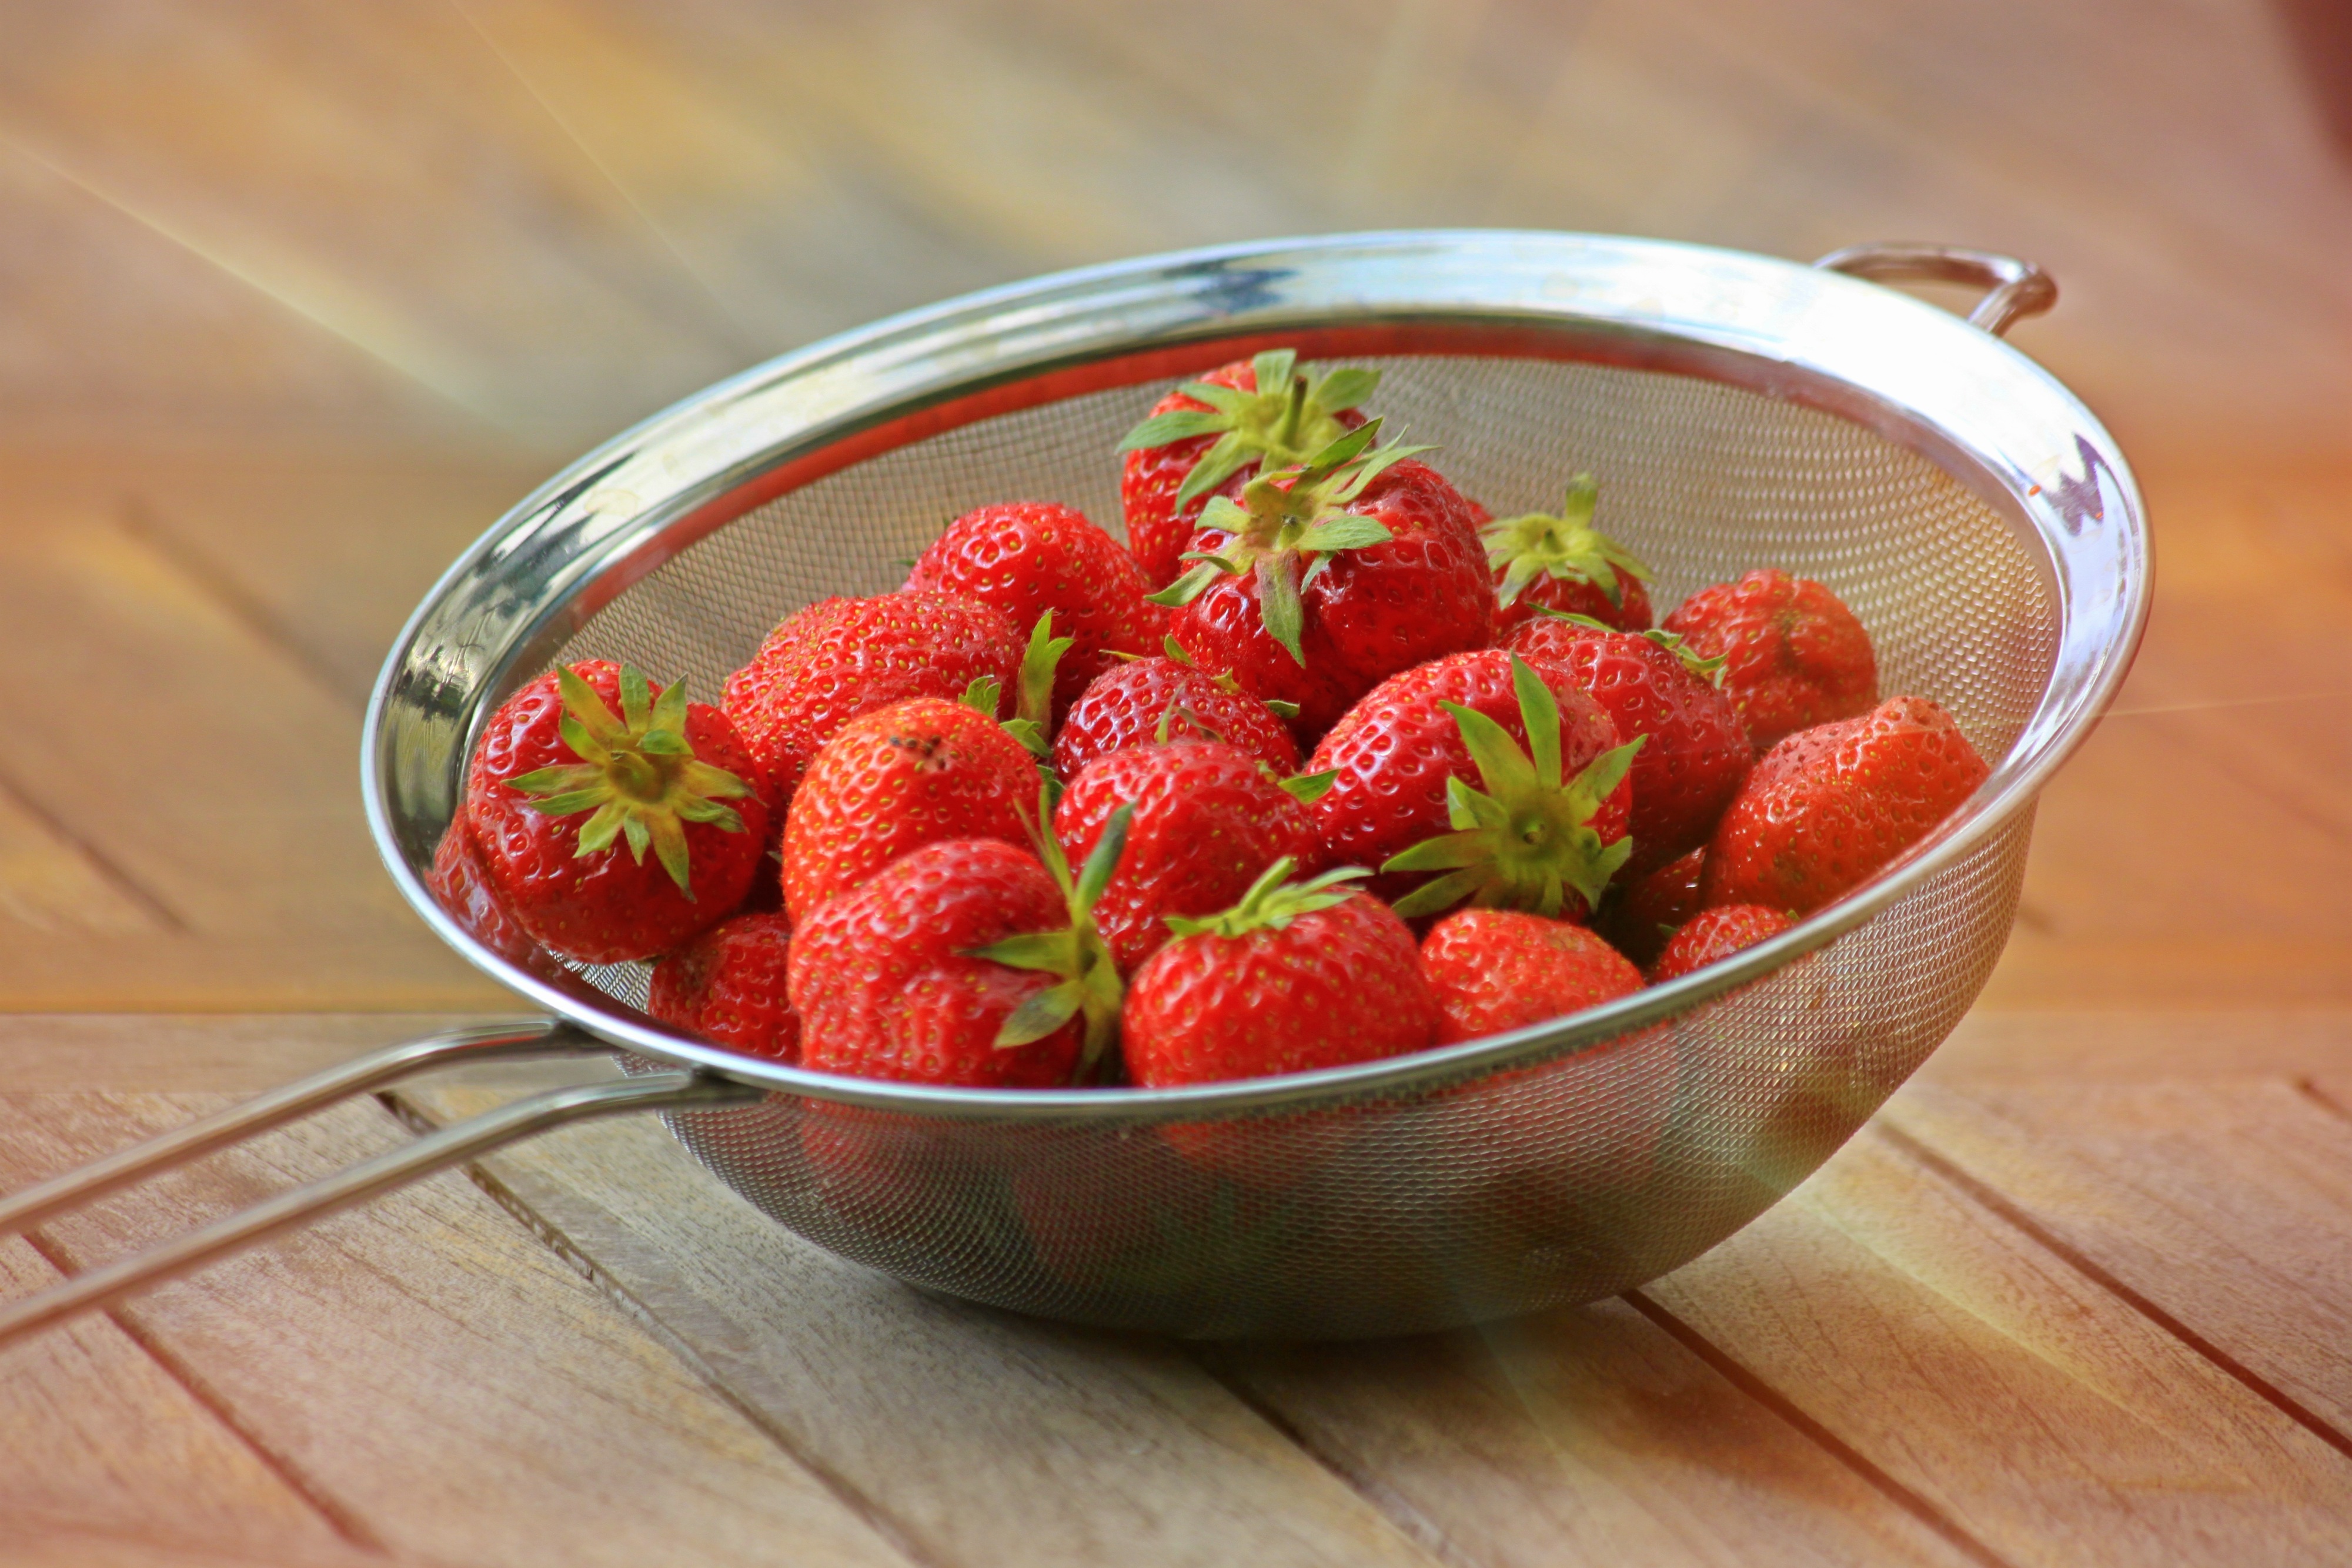
nature, plant, raspberry, fruit, berry, sweet, summer, ripe, food, red, produce, clean, healthy, eat, delicious, strawberry, tasty, fruits, strawberries, vitamins, frisch, flowering plant, sieve, strawberry fruit, metal mesh